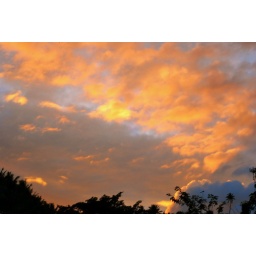
sunset sky taken from in front of my house